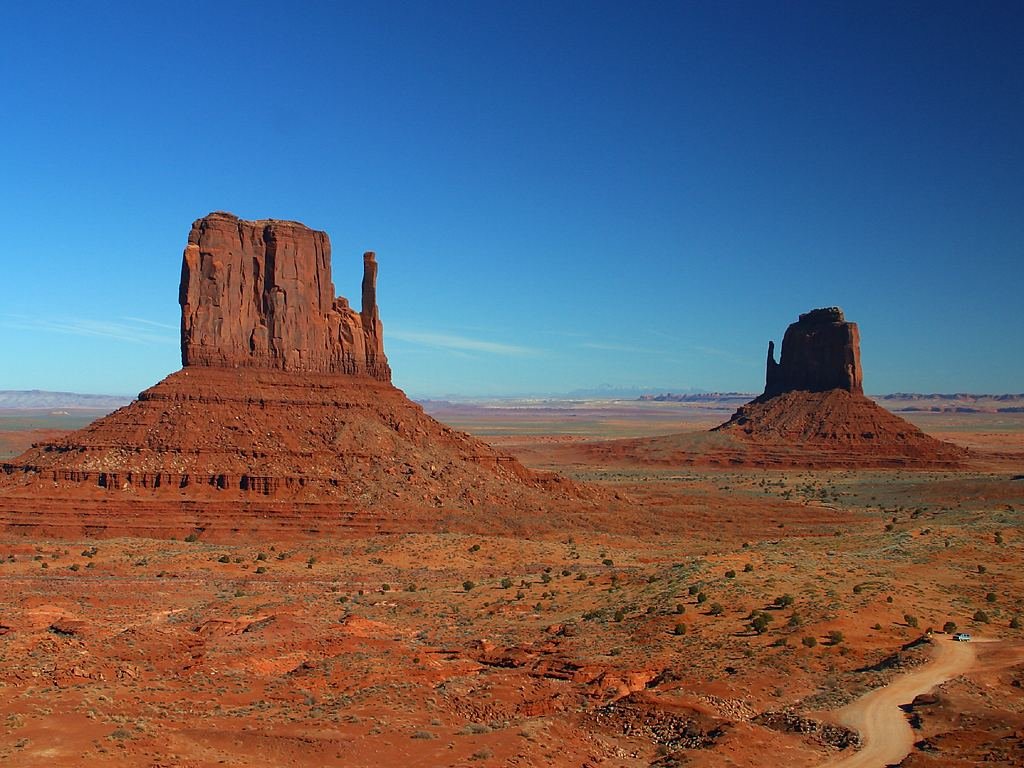
landscape, nature, rock, desert, valley, monument, formation, arch, high, red, usa, steep, erosion, climb, arizona, geology, colorado, towers, utah, badlands, plateau, navajo, wadi, butte, landform, sand stone, monument valley, rocky towers, ancient history, natural environment, geographical feature, aeolian landform